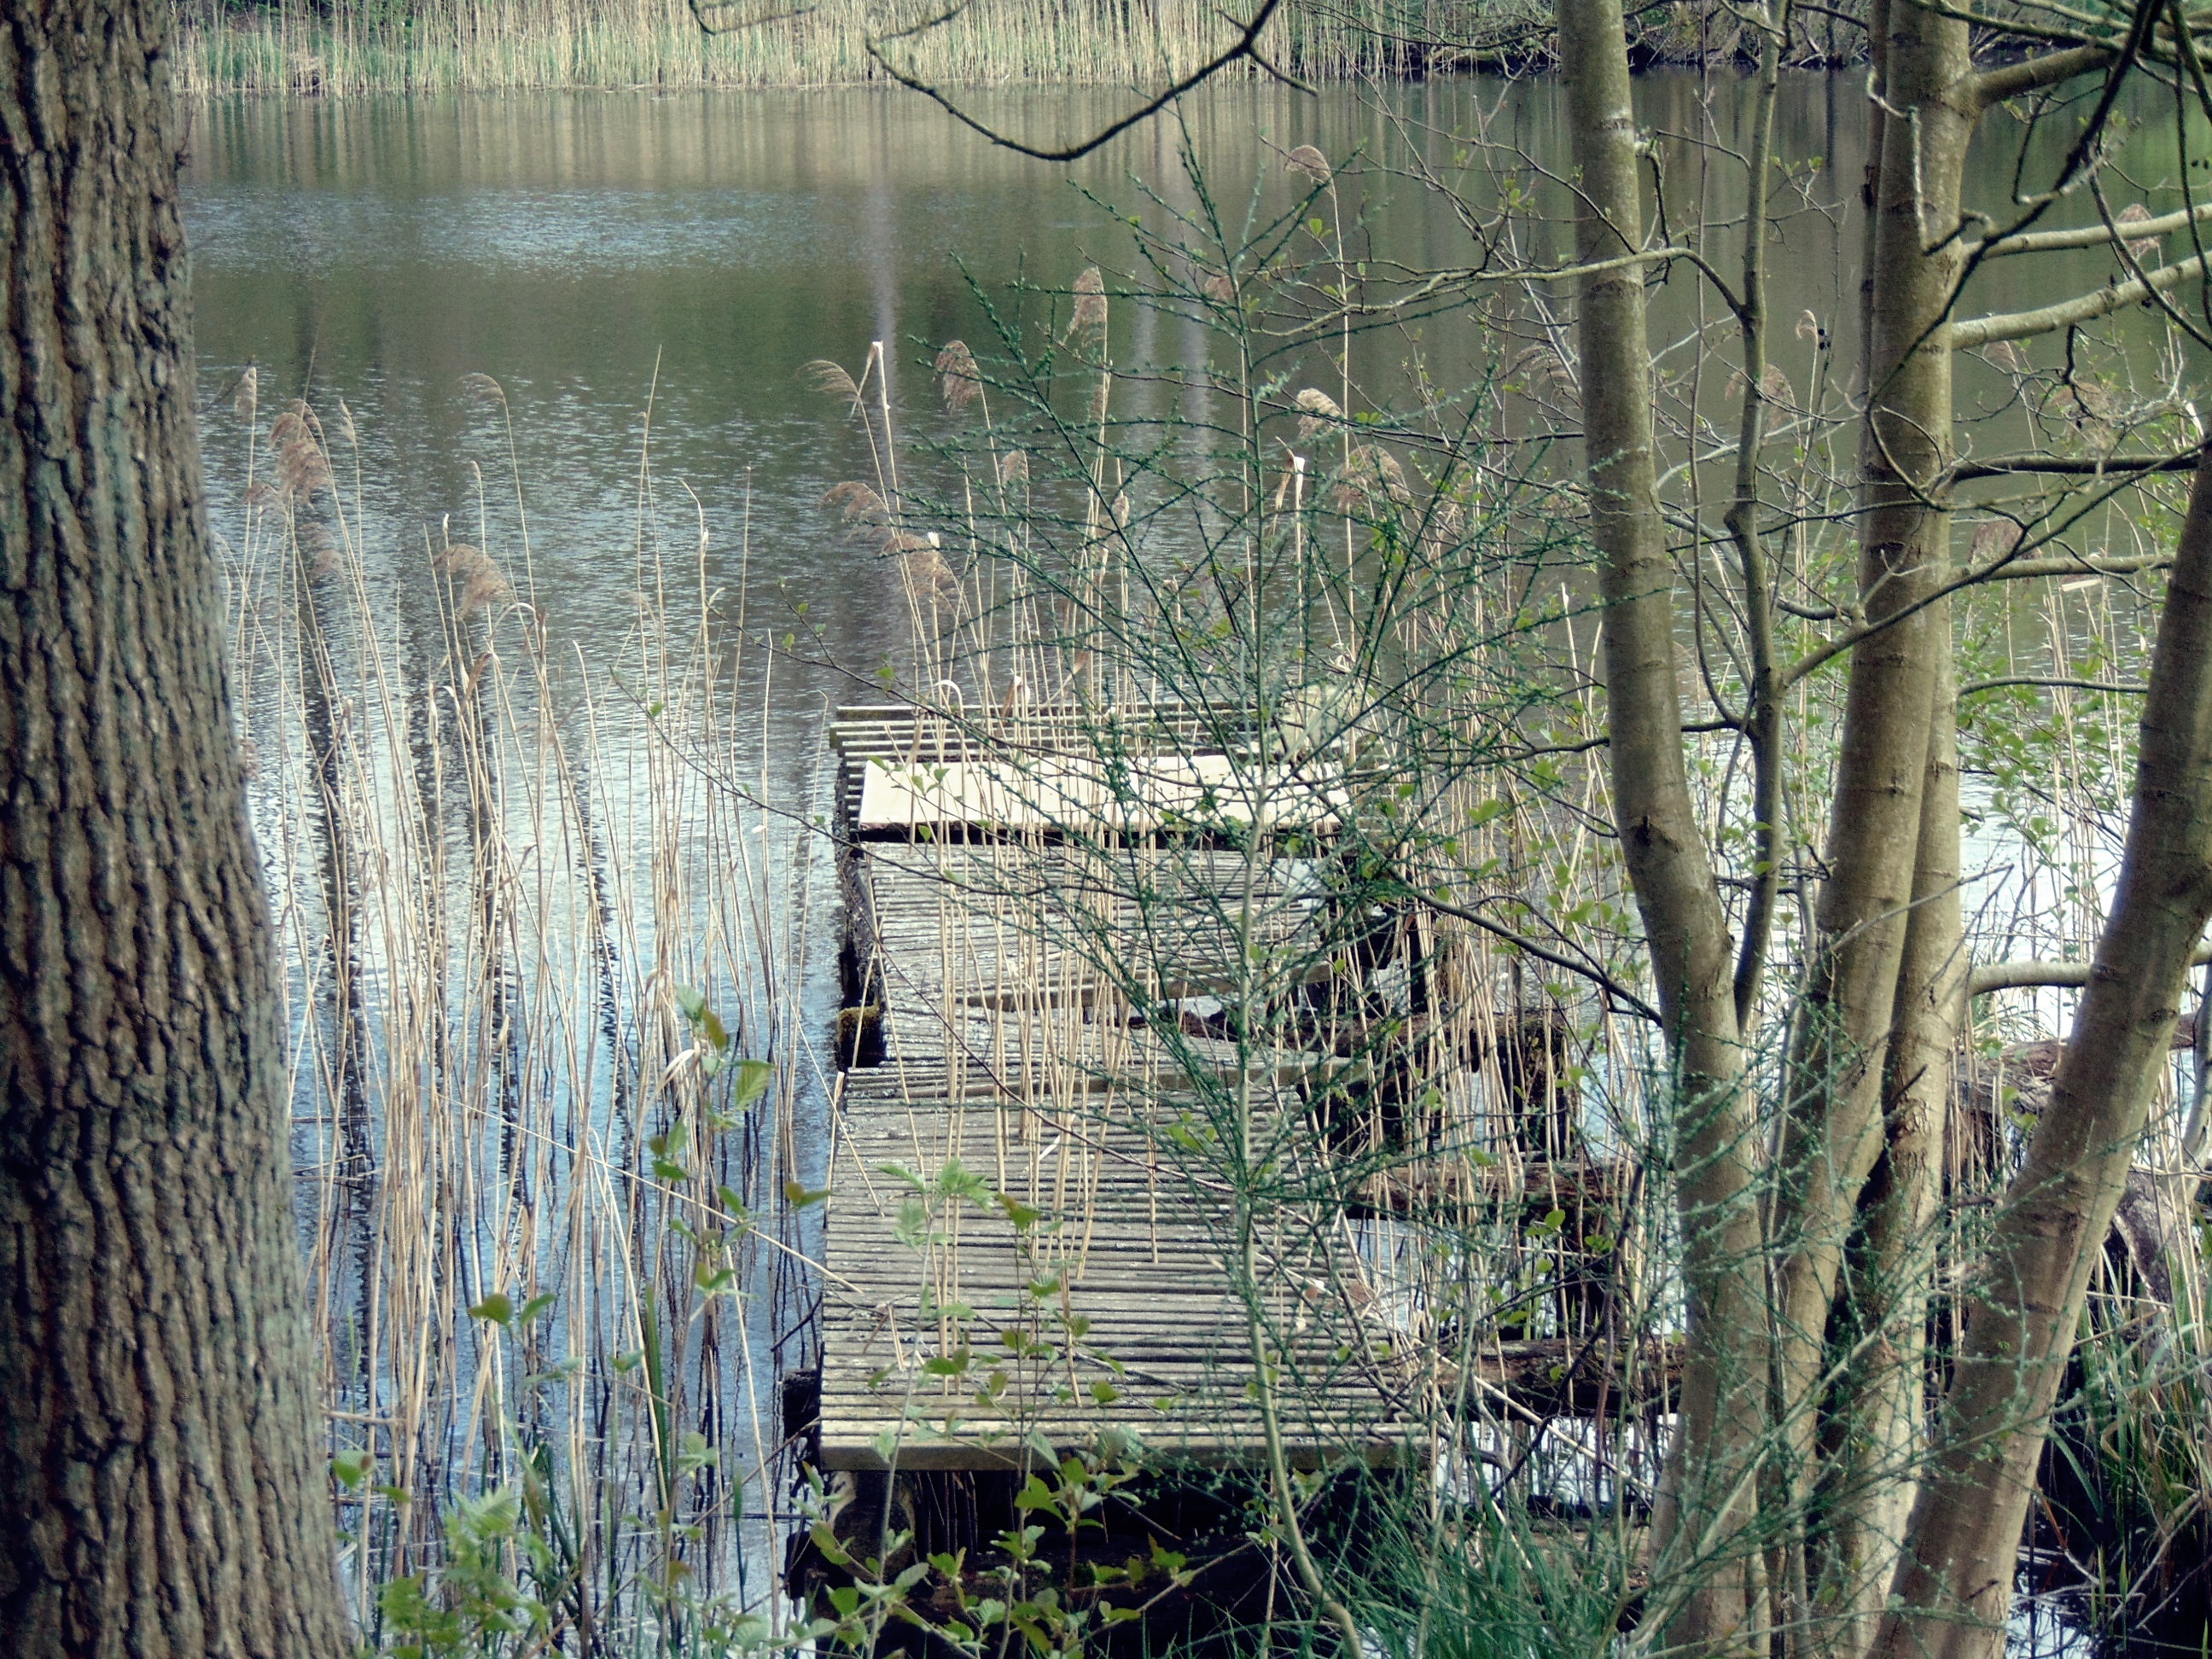
landscape, tree, water, nature, forest, swamp, branch, lake, river, pond, wildlife, web, green, reflection, jetty, wetland, woodland, habitat, waters, anlegstelle, natural environment, woody plant